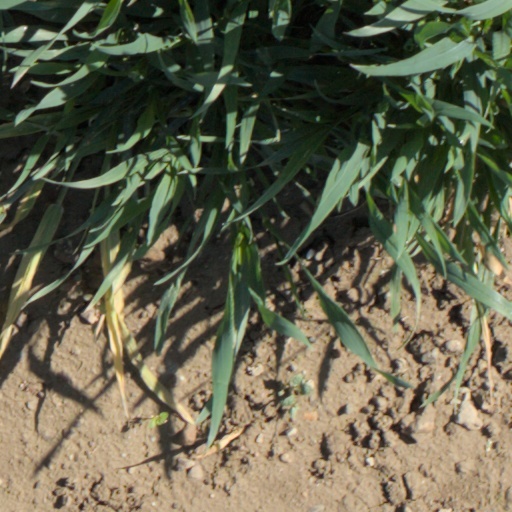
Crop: wheat